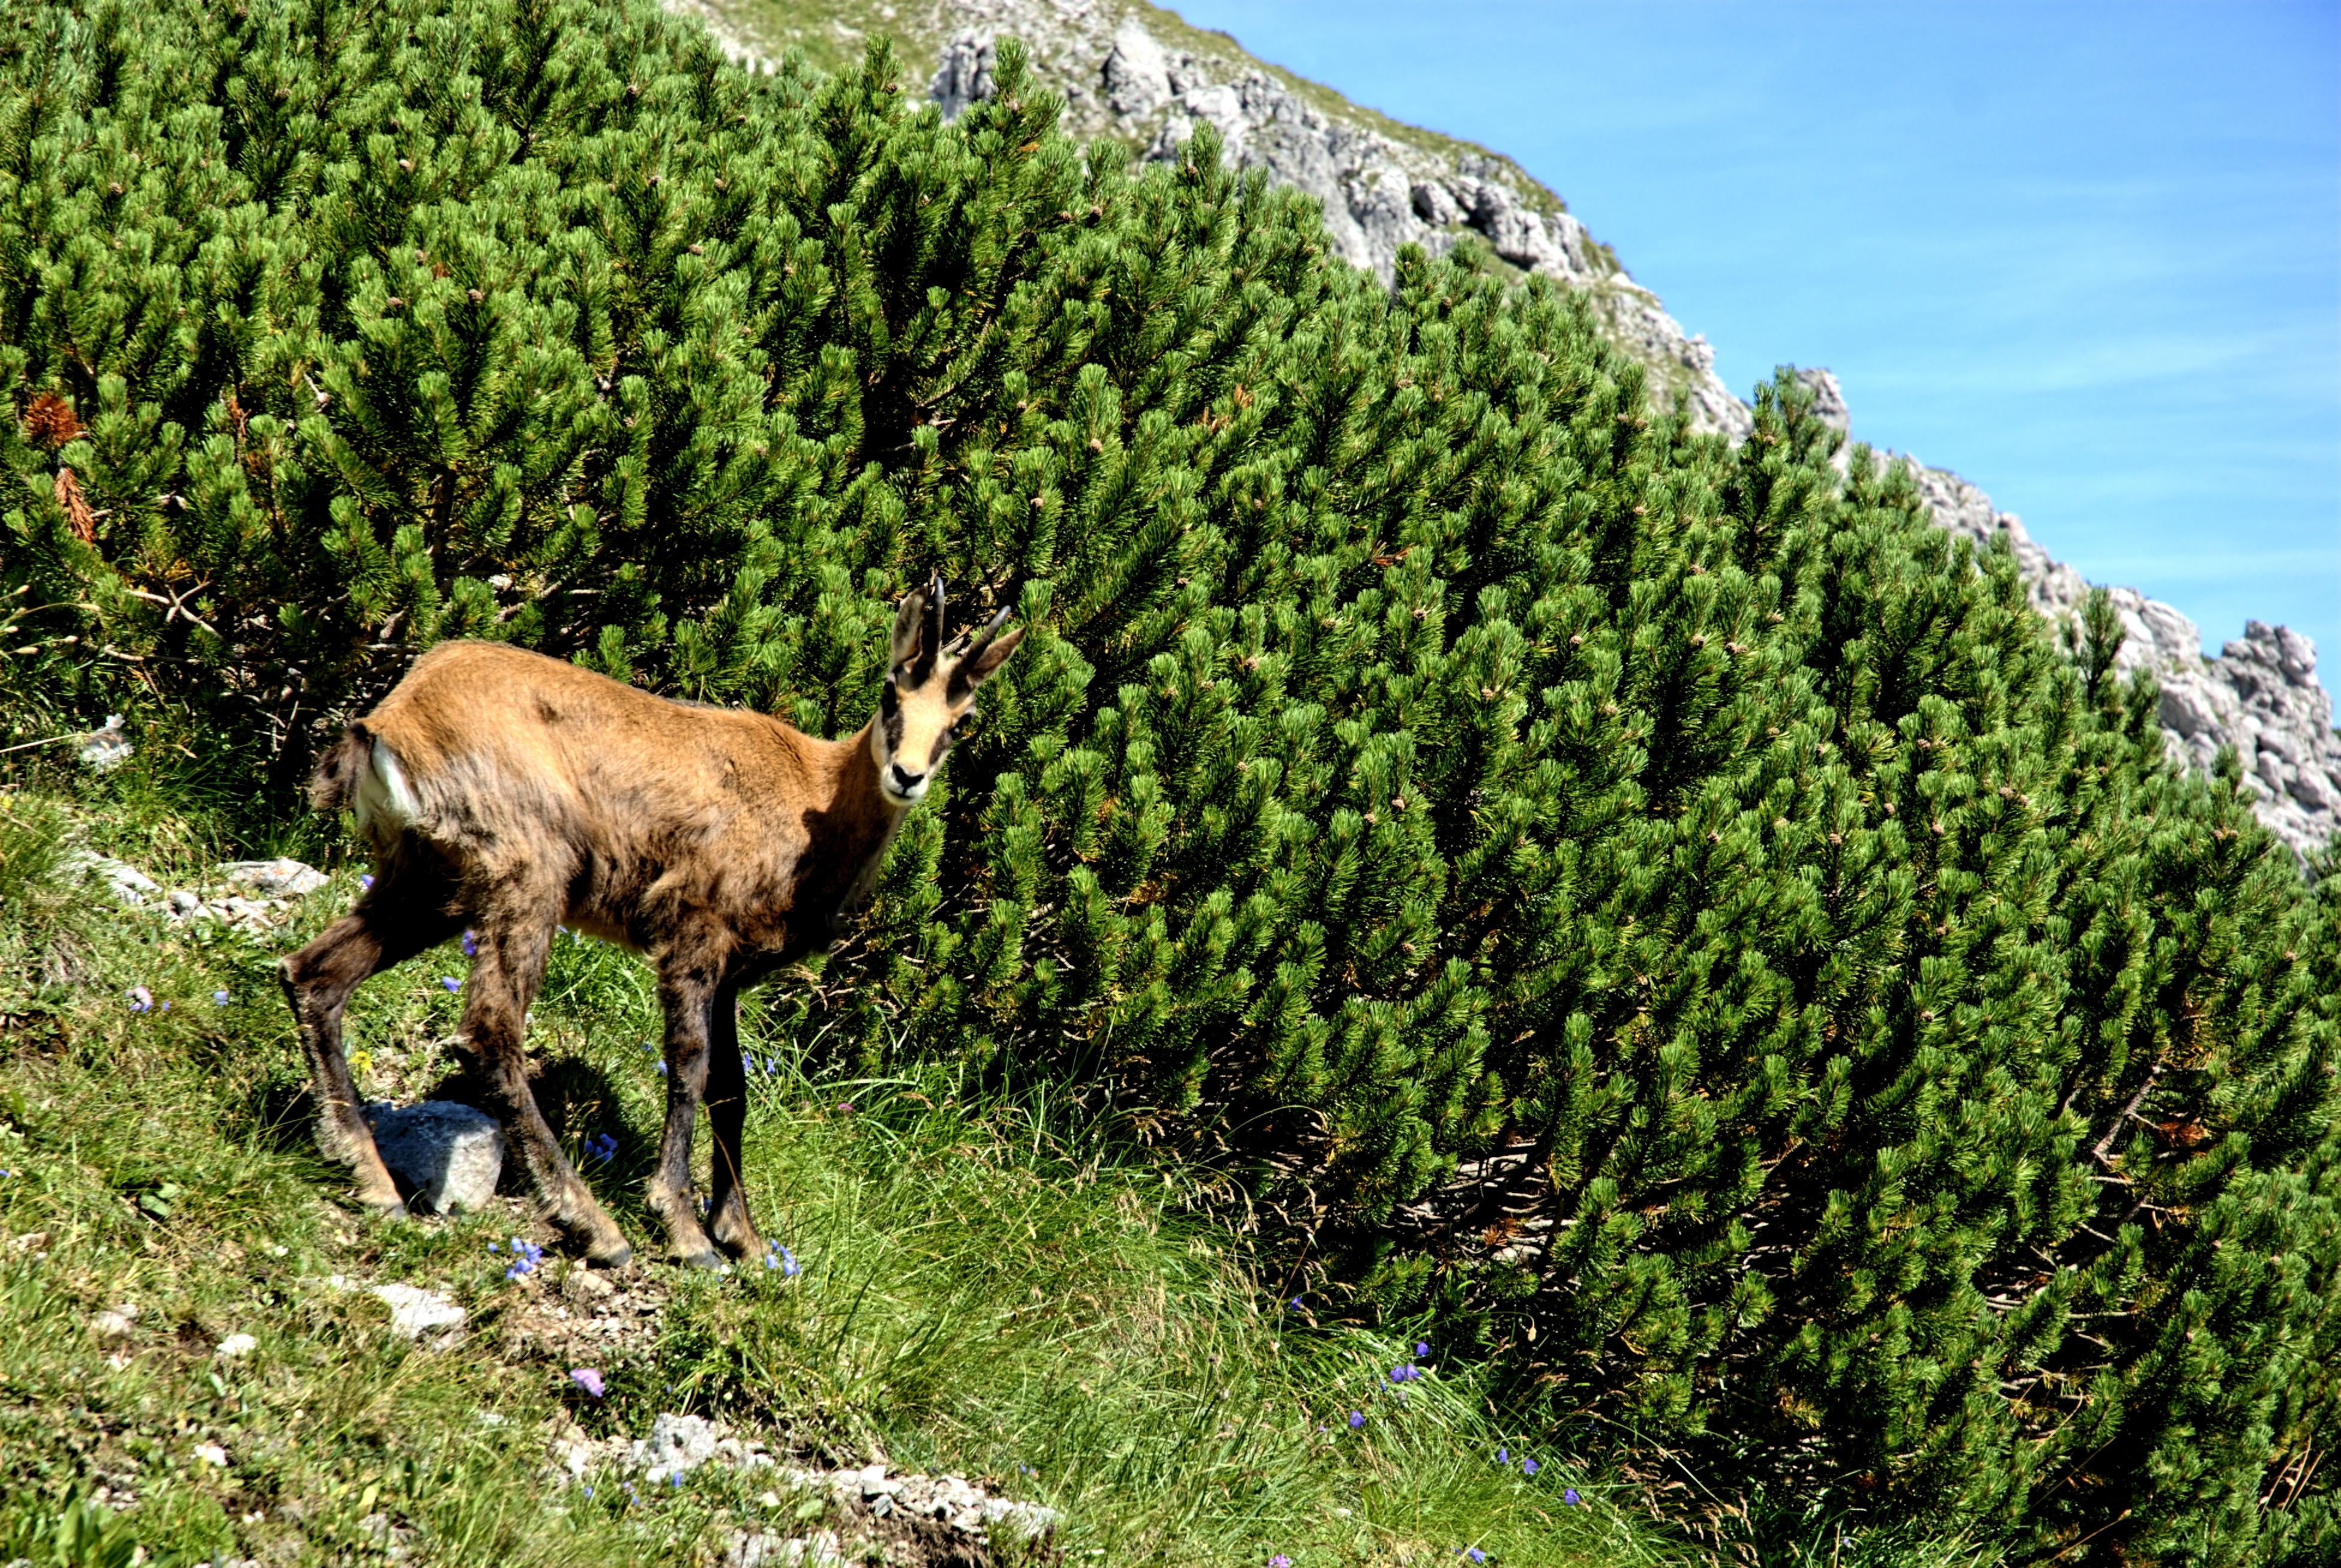
landscape, nature, grass, mountain, sky, meadow, view, wildlife, pasture, grazing, sheep, fauna, top view, mountains, grassland, ecosystem, tatry, slovakia, tourists valley koperszad w